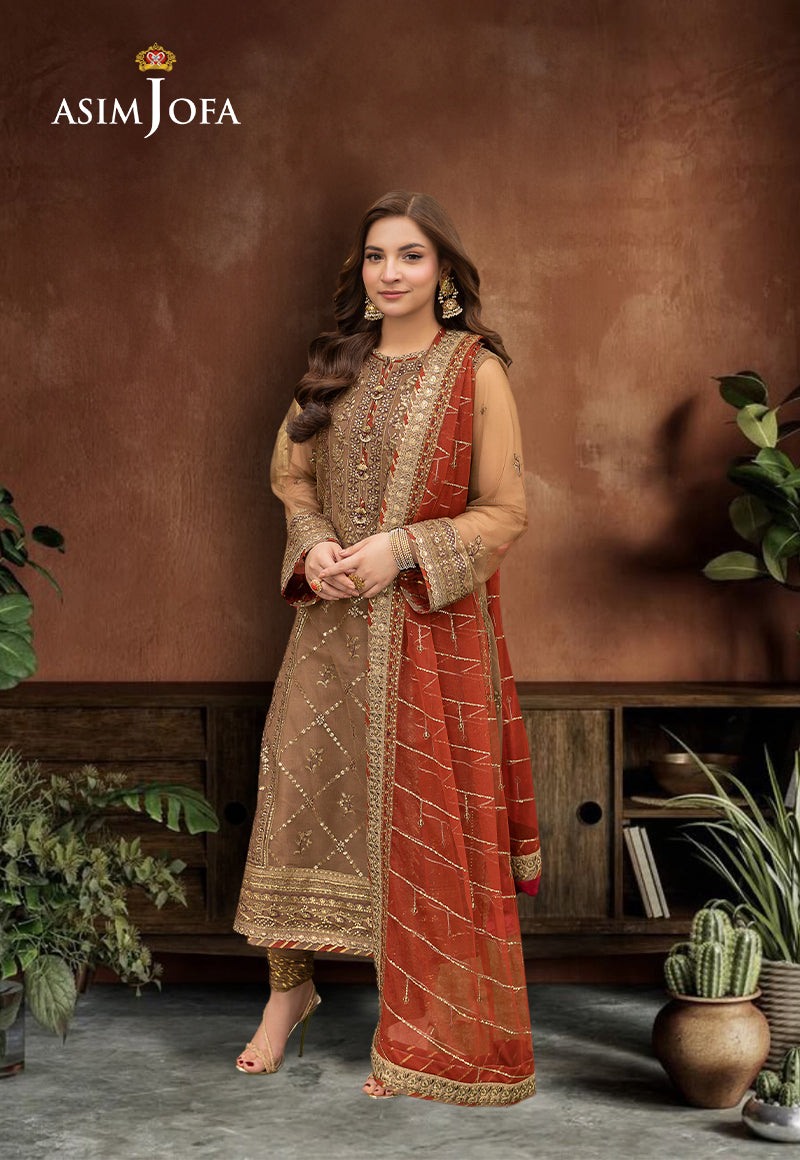
beige gold jafra suit with dup